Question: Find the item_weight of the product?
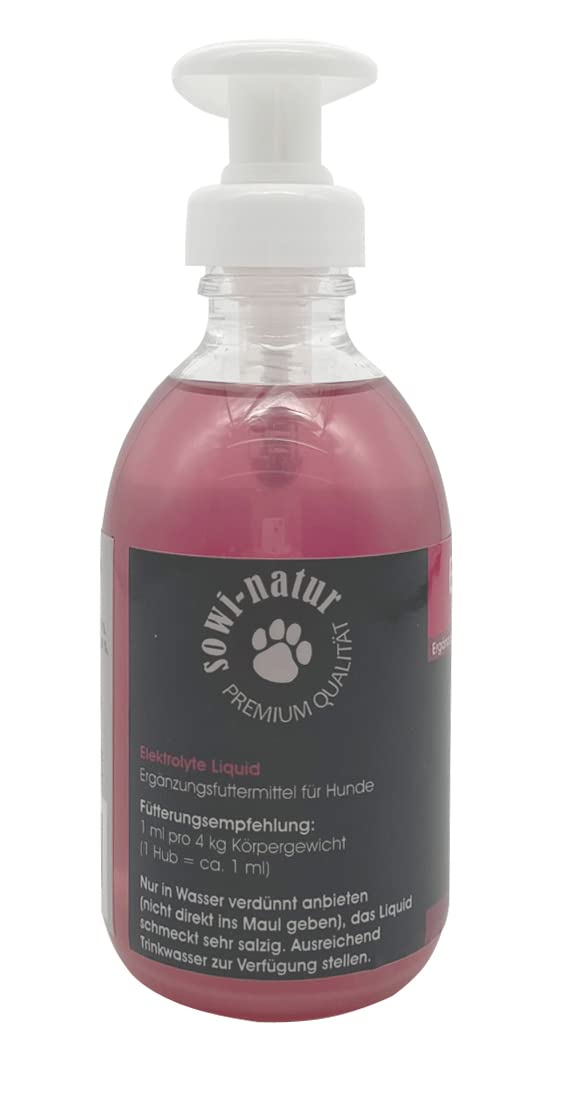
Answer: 4.0 kilogram